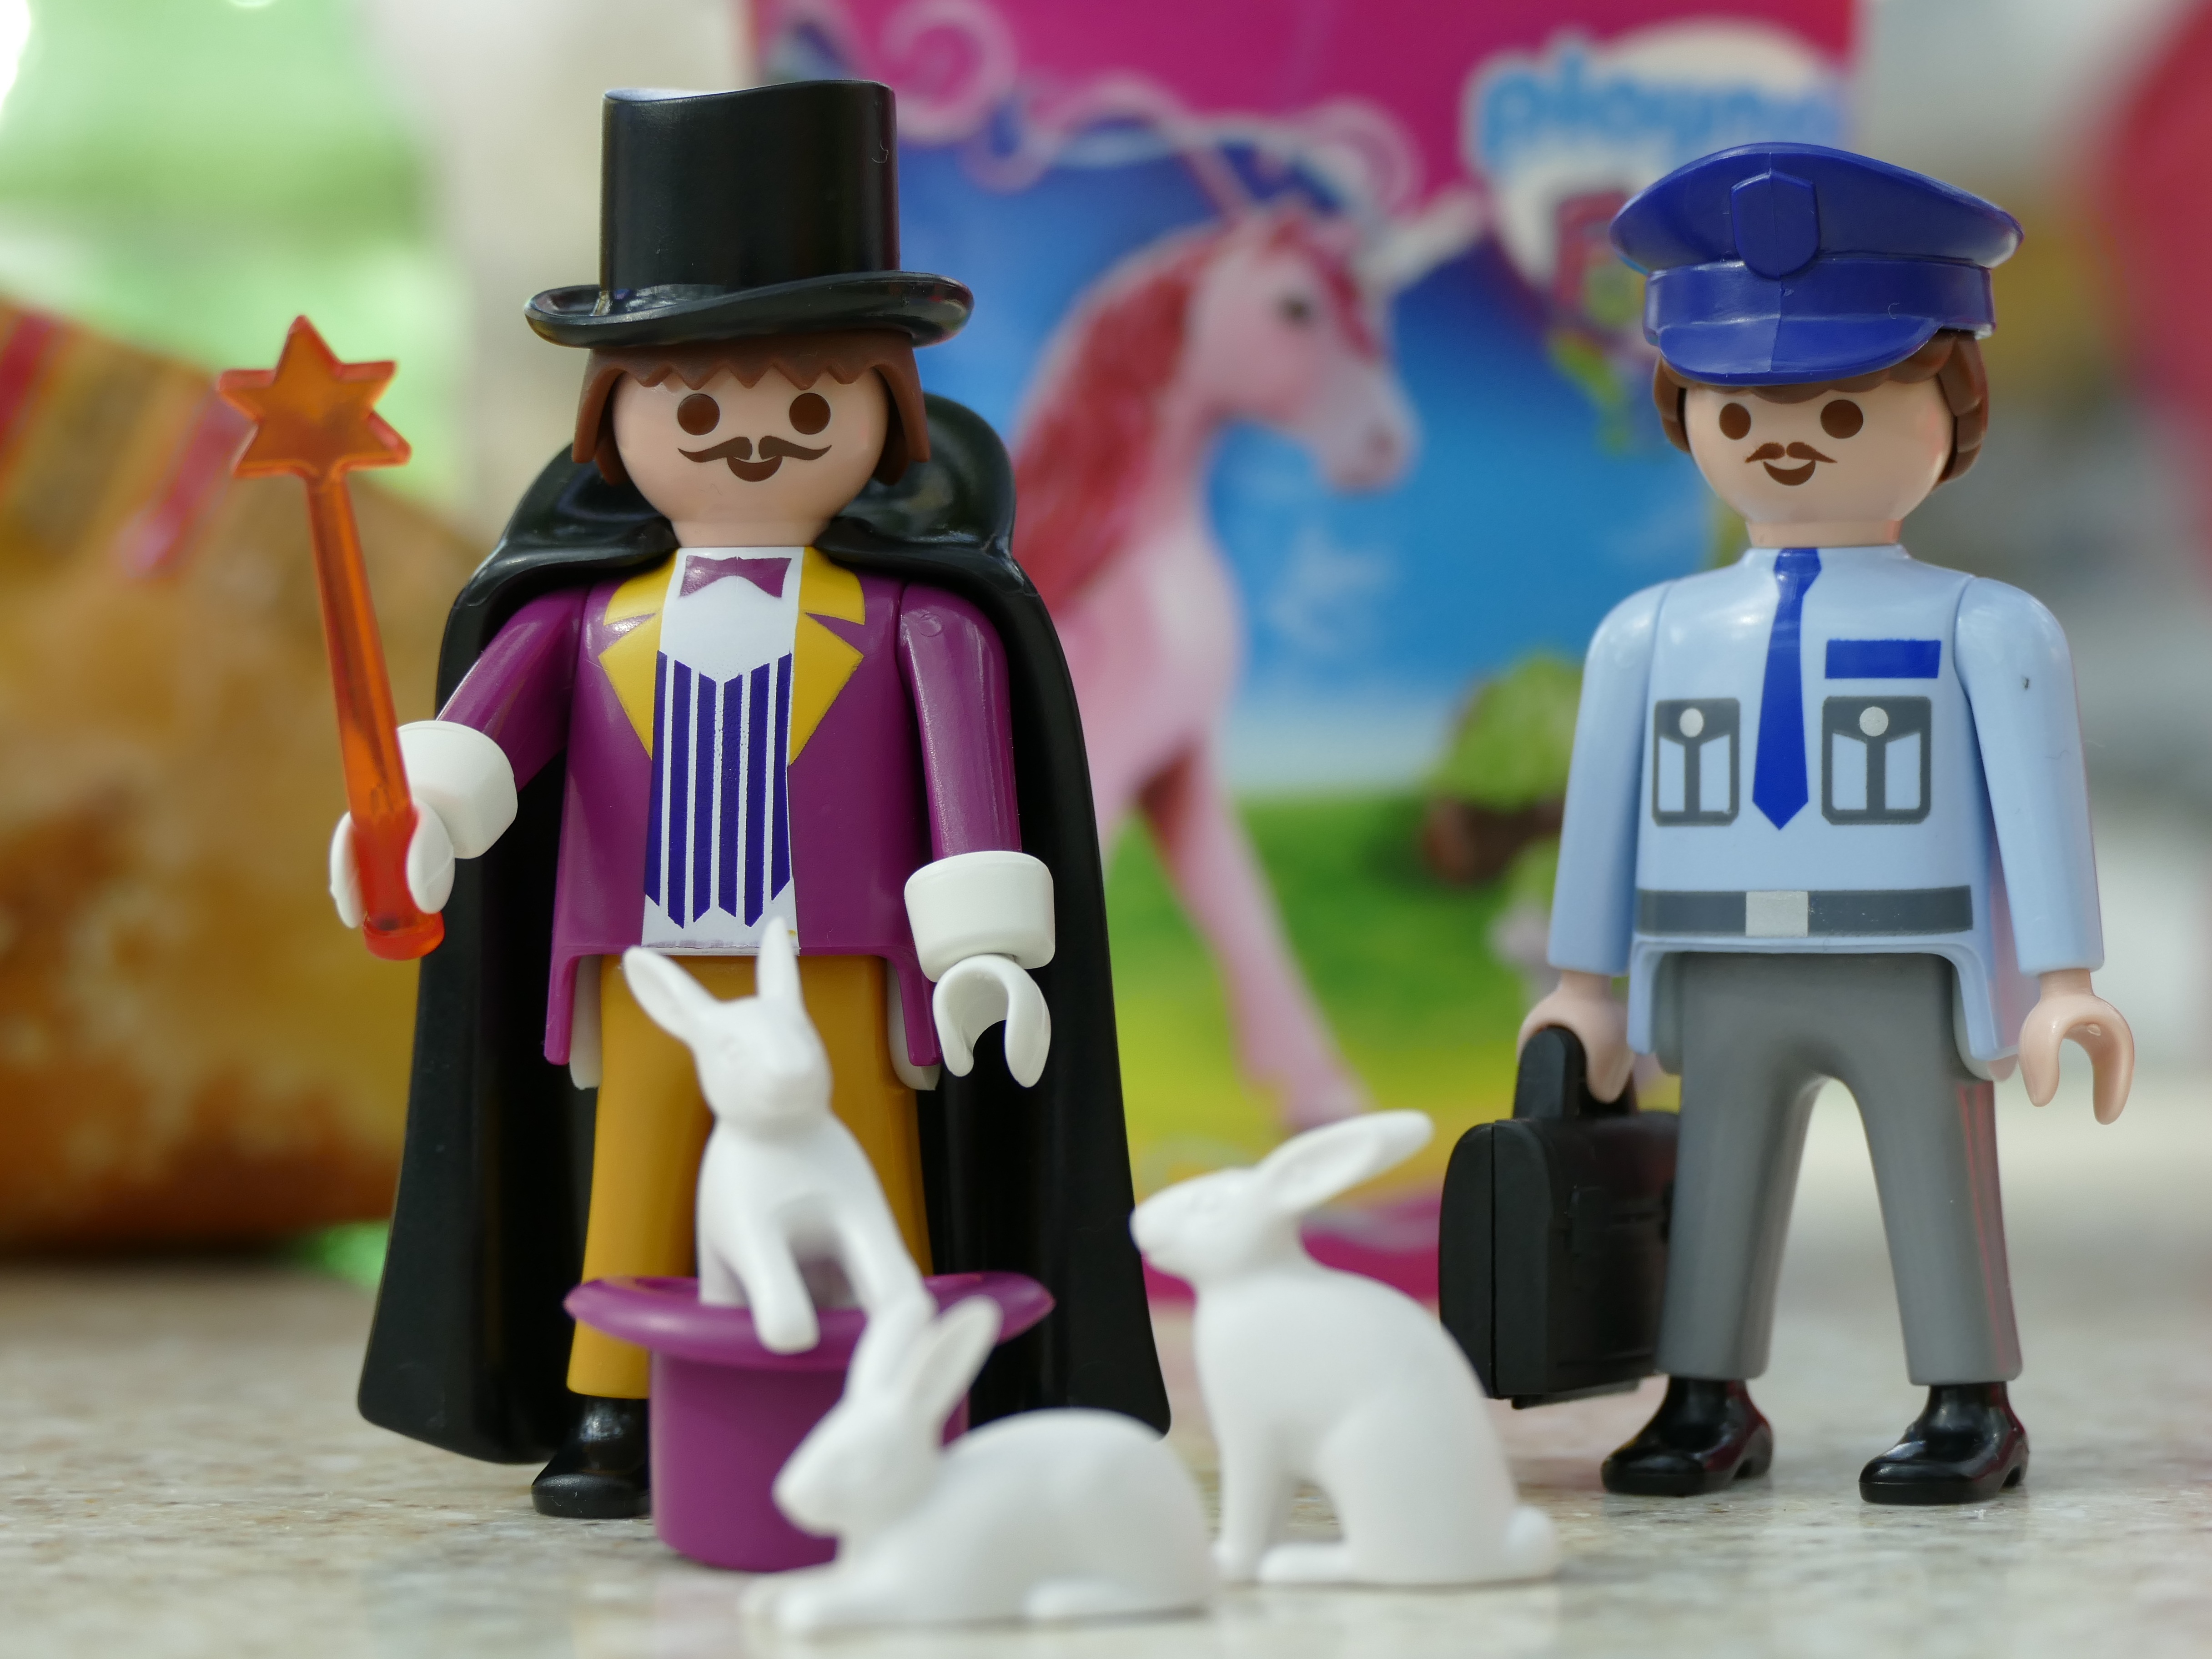
play, plastic, toy, playmobil, figurine, toys, action figure, figures, cop, magician, males, game characters